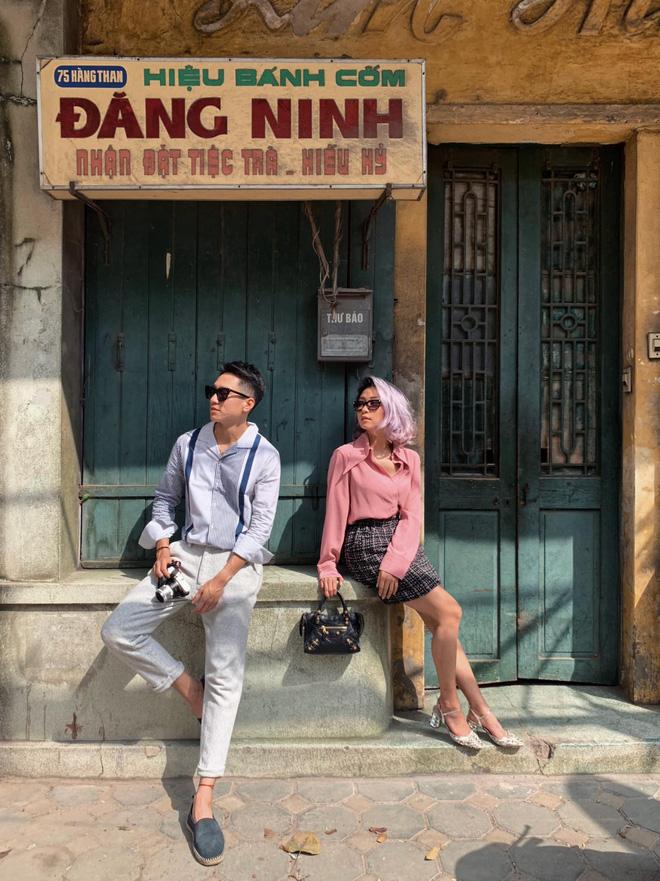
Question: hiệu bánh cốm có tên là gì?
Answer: đăng ninh